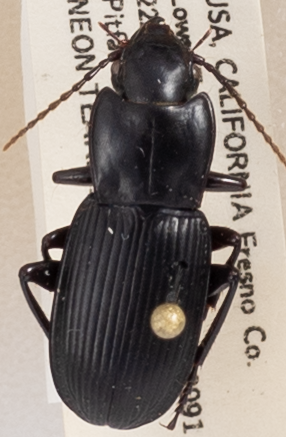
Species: Pterostichus serripes
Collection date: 2019-07-22
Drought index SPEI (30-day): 0.522
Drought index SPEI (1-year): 0.54
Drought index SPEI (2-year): -0.03